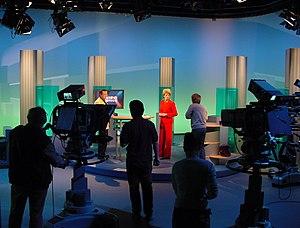
Un intermittent du spectacle est en France un artiste ou technicien professionnel qui travaille pour des entreprises du spectacle vivant, du cinéma, et de l'audiovisuel et qui bénéficie, suivant des critères de nombres d'heures travaillées, et après une cotisation supplémentaire appliquée uniquement à cette tranche socio-professionnelle, d'allocations chômages. Il y avait 9 060 allocataires en 1984, 41 038 en 1991, 106 000 en 2013, 117 000 en 2016.
Un conducteur, en télévision, est un document qui décrit techniquement le déroulement de l'émission à réaliser, qu’elle soit en direct ou enregistrée. Il est à la télévision ce qu’est le scénario au cinéma. Dans le cas du conducteur d'antenne, il décrit le déroulement de la diffusion et l'enchaînement des émissions d’une chaîne tout au long de la journée.